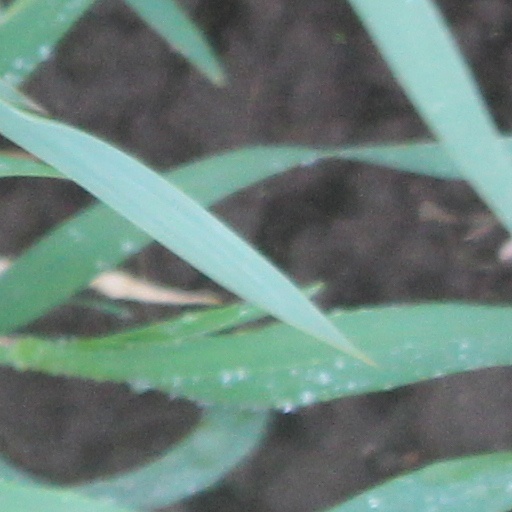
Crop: wheat